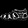
Label: Sandal